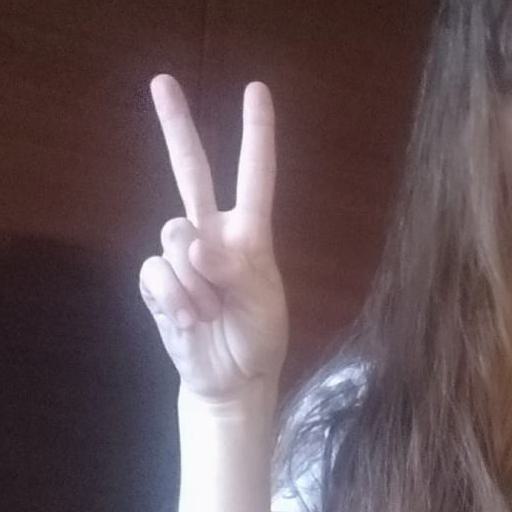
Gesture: peace